28P/Neujmin

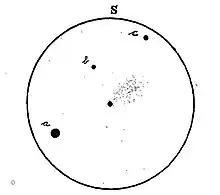
Sketch of Comet Neujmin 1 as seen by Edward E. Barnard from the Yerkes Observatory on 9 September 1913.

28P/Neujmin, also known as Neujmin 1, is a large periodic comet in the Solar System. With a perihelion distance (closest approach to the Sun) of , this comet does not make close approaches to the Earth.